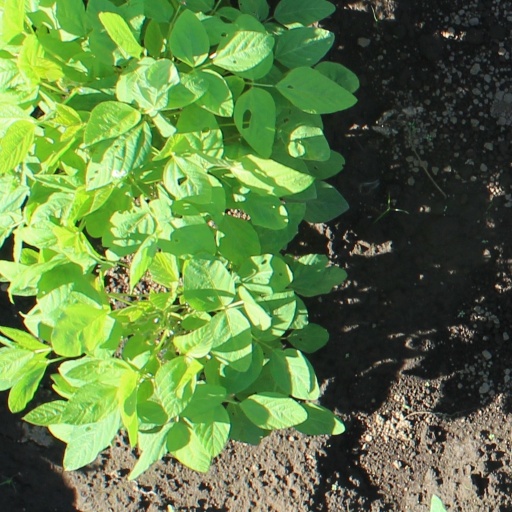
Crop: soybean